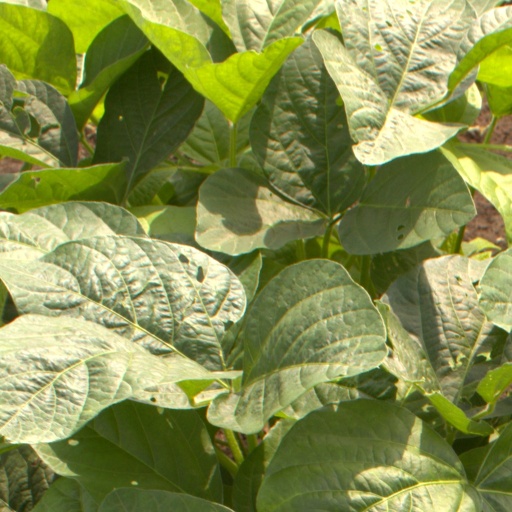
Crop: soybean